John Alan Coey

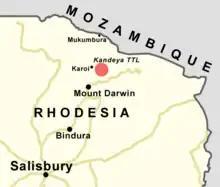
A map. See description

On July 19, 1975, a unit from the Rhodesian Territorial Force (TF) contacted a group of guerrillas near a river in the Kandeya Tribal Trust Lands, north-east of Mount Darwin in the area covered by Operation "Hurricane". After the Territorials killed two of the insurgents without loss, the cadres fell back and set up an ambush position underneath the roots of some overhanging trees on the riverbank. The TF patrol summoned a Fireforce made up of 7 and 10 Troops, 2 Commando, RLI from Mount Darwin, which arrived soon after. Coey, who was attached to 2 Commando at the time, accompanied 7 Troop as the patrol's combat medic.